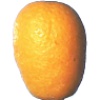
Label: kumquats